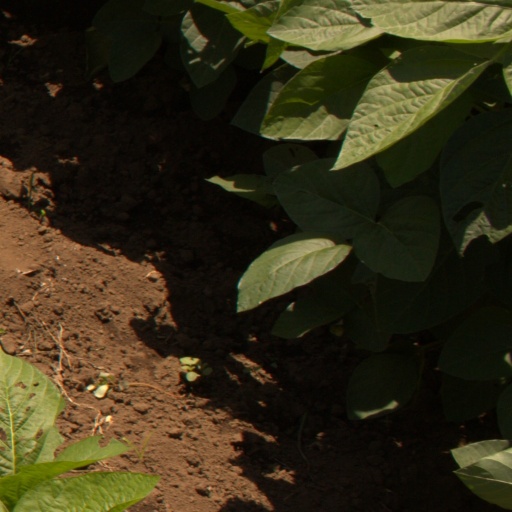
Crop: soybean